List of cheese dishes

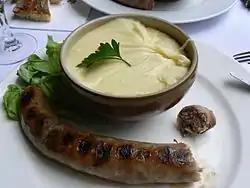
Aligot, a regional French dish made from melted cheese blended into mashed potatoes, often with some garlic

This is a list of notable cheese dishes in which cheese is used as a primary ingredient or as a significant component of a dish or a food. Cheese is a food derived from milk that is produced in a wide range of flavors, textures, and forms by coagulation of the milk protein casein. It comprises proteins and fat from milk, usually the milk of cows, buffalo, goats, or sheep.